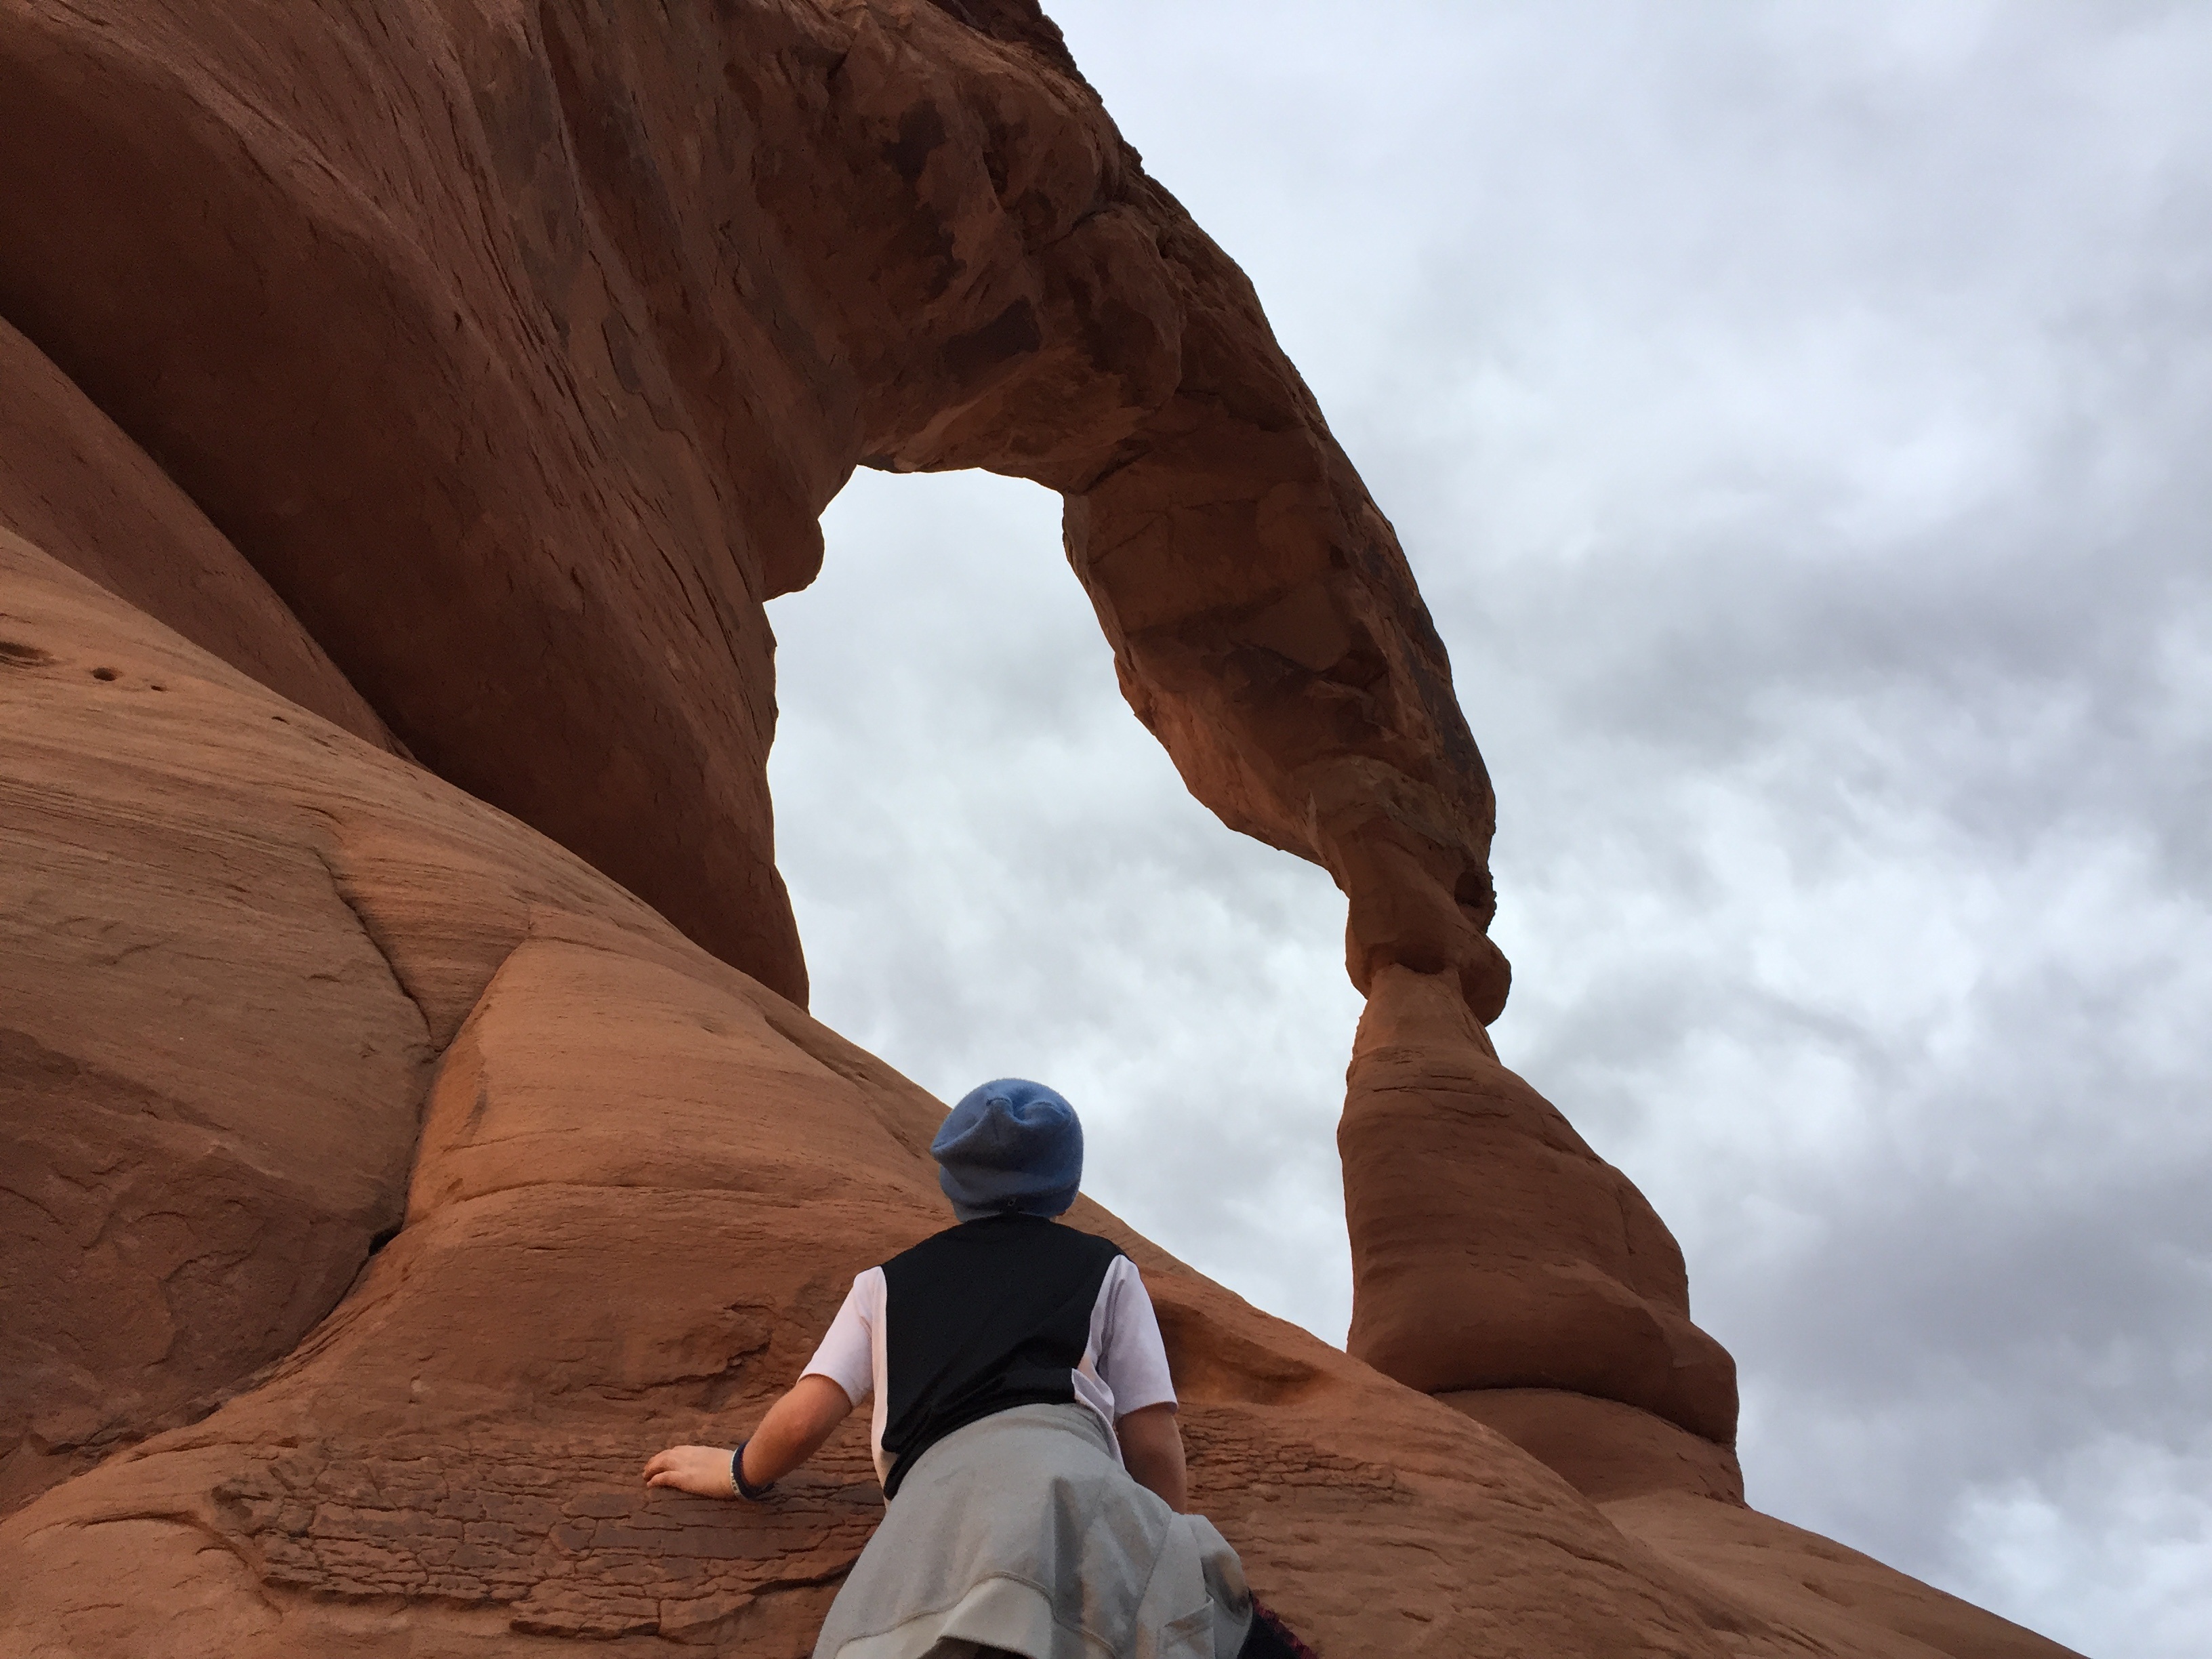
rock, hiking, monument, statue, arch, sculpture, geology, temple, utah, moab, monolith